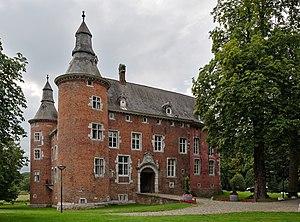
Château de Monceau-sur-Sambre: façade est This photo of immovable heritage has been taken in the Walloon Region This is a photo of a monument in Wallonia, number: 52011-CLT-0017-01
Monceau-sur-Sambre est une section de la ville belge de Charleroi située en Région wallonne dans la province de Hainaut.